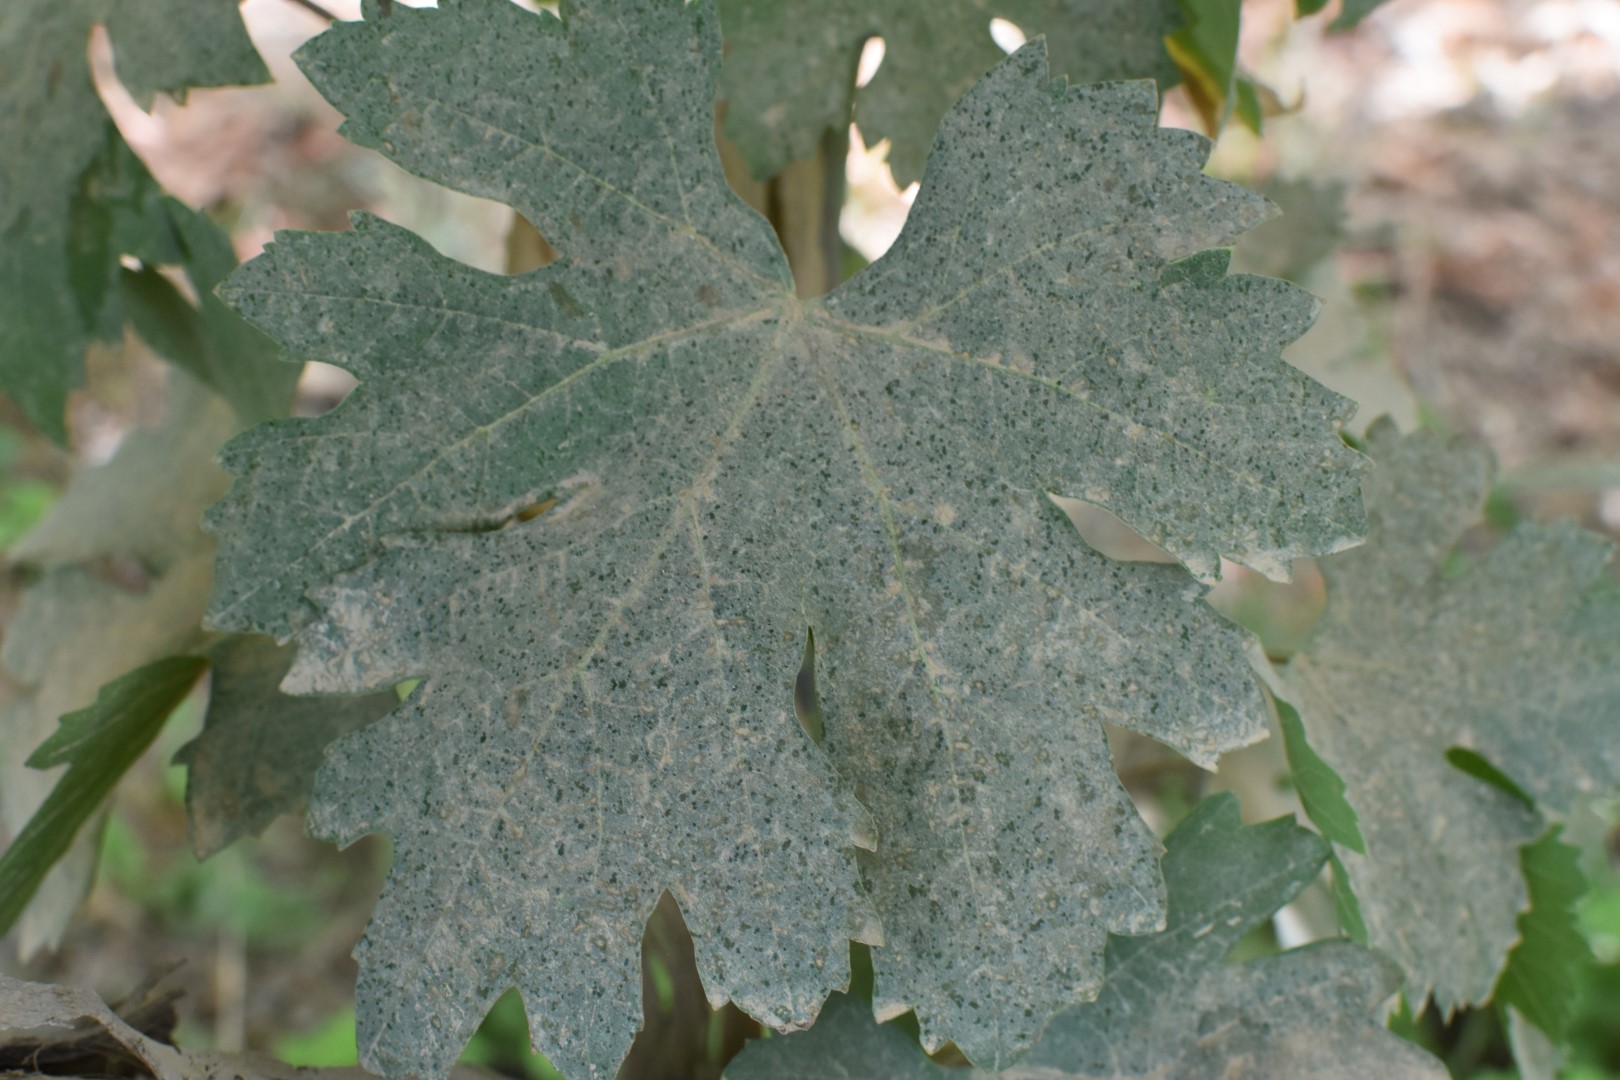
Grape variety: Riasi